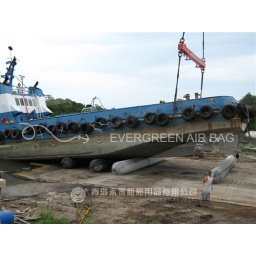
Tug ship out of water by Evergreen Airbags